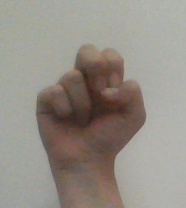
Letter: gaaf